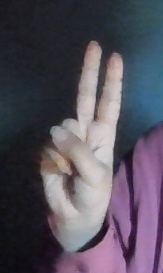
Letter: taa